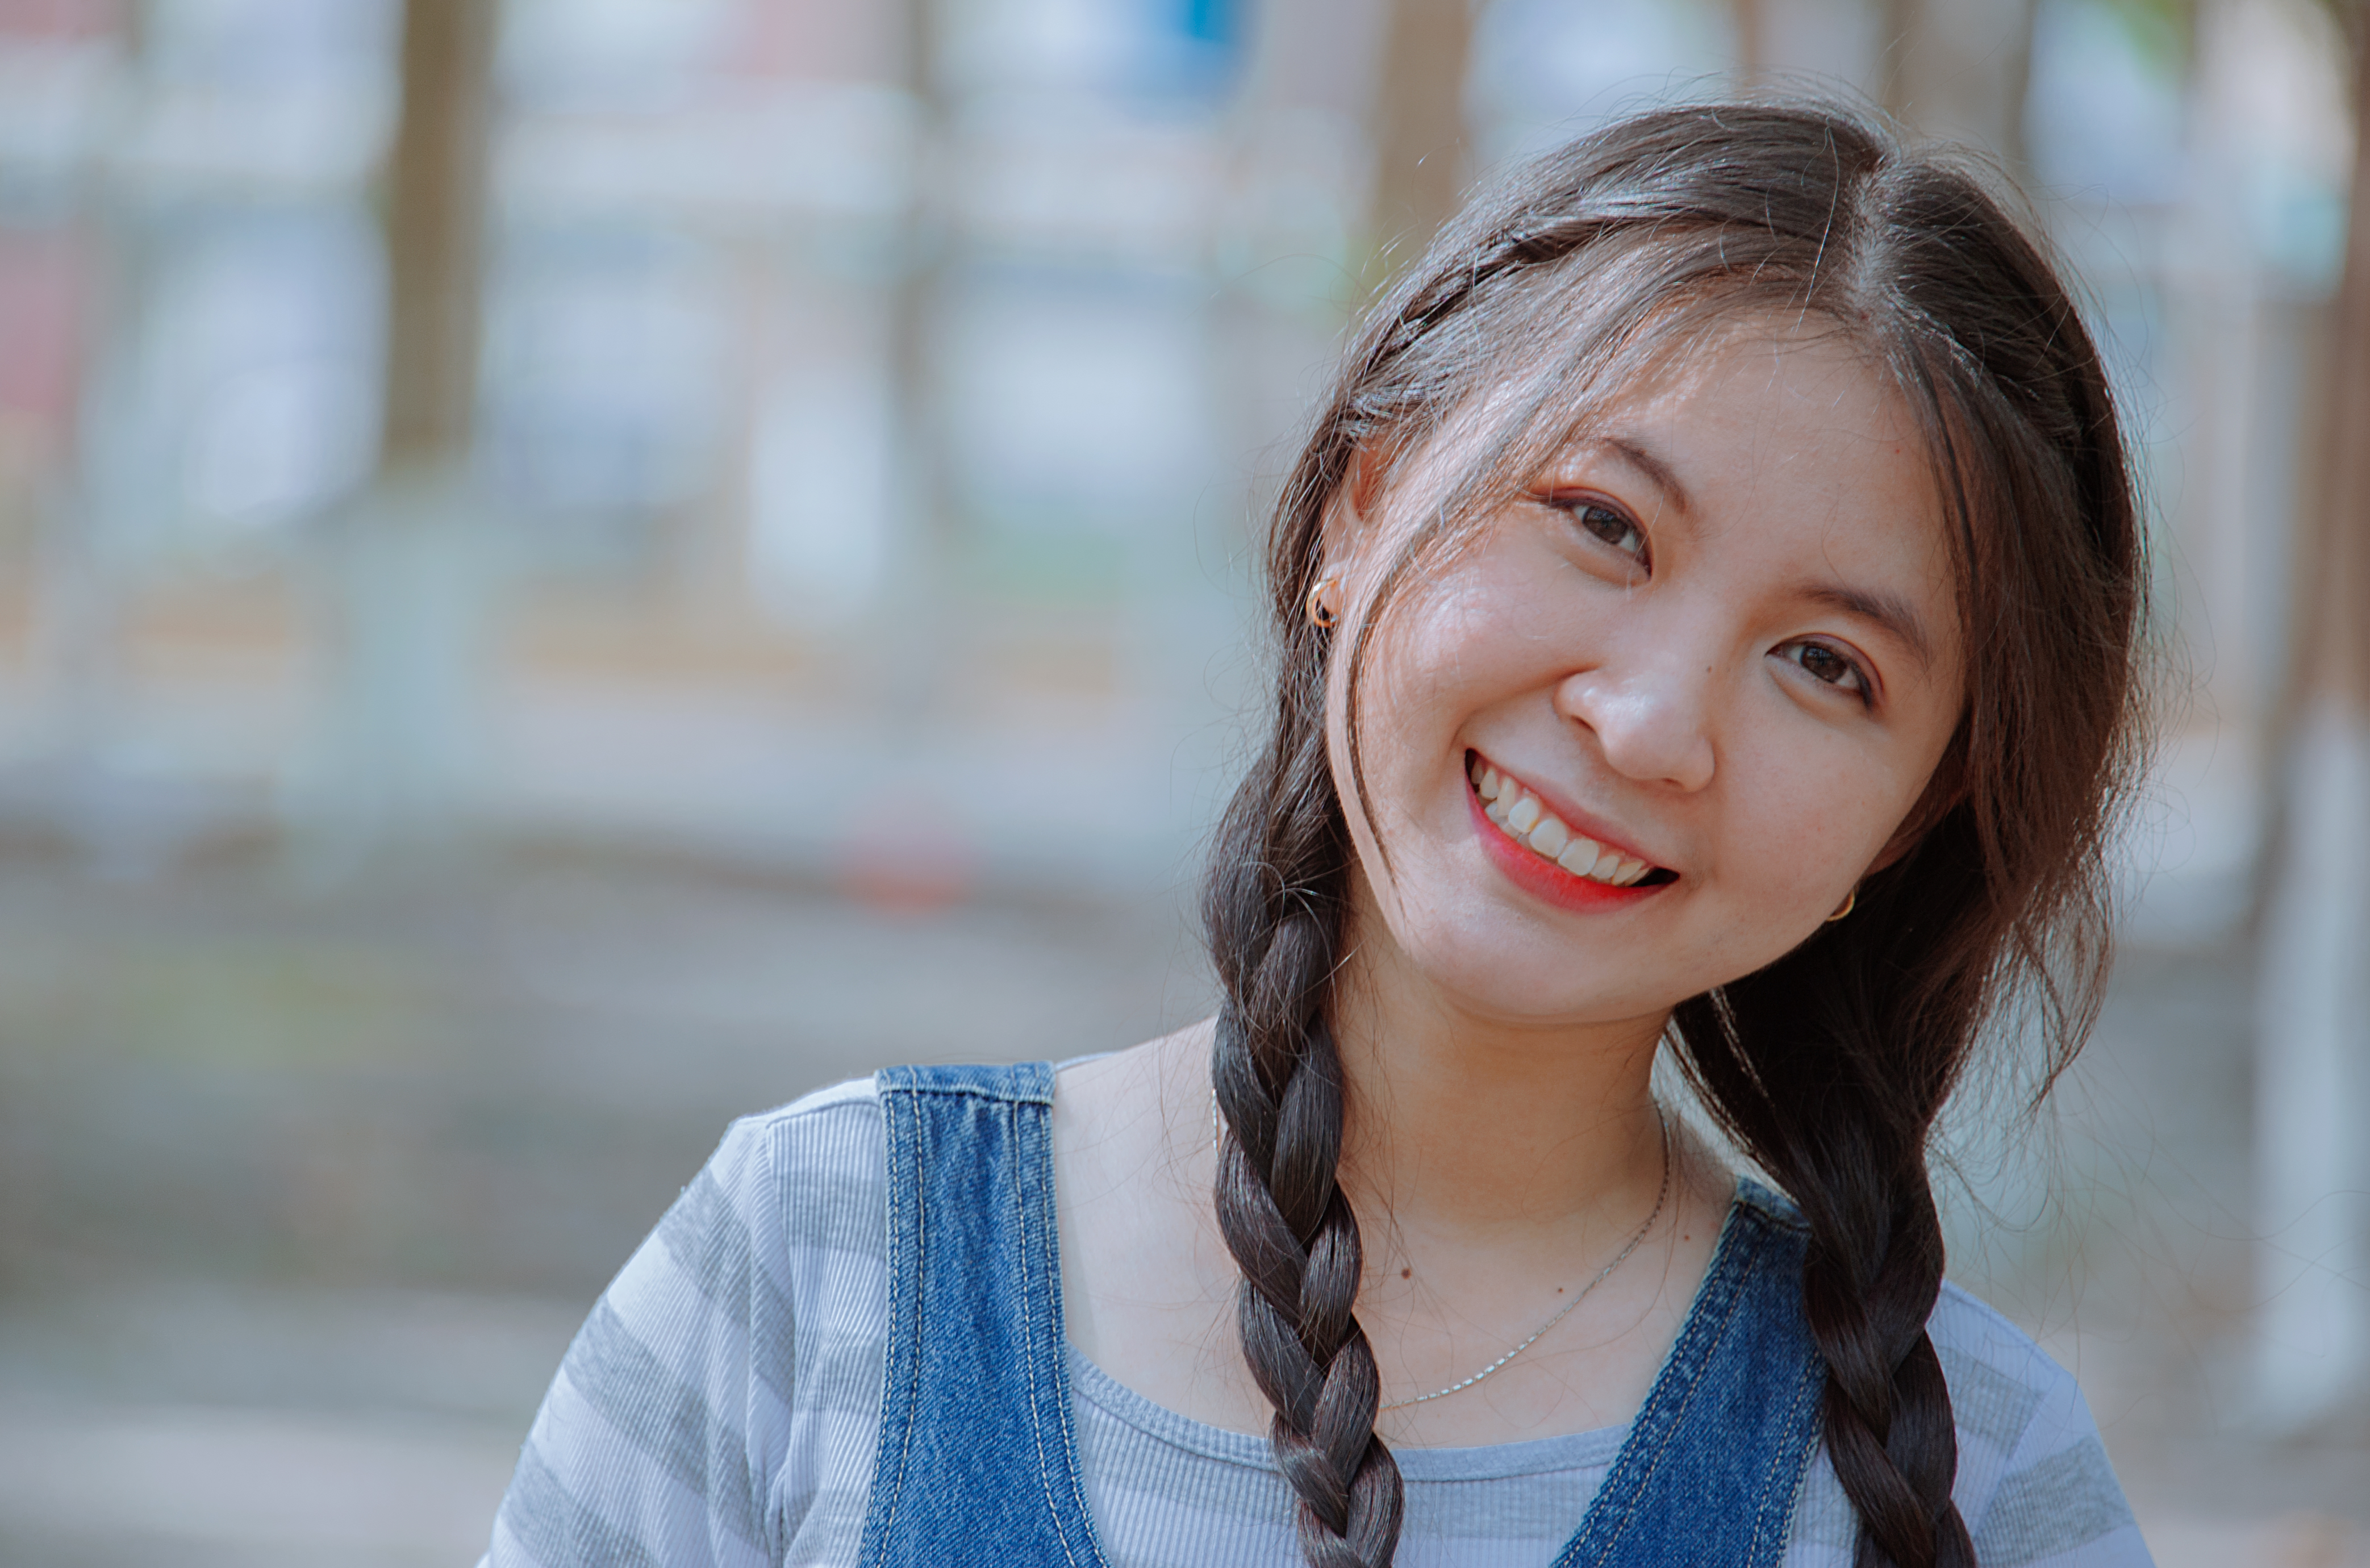
love, cute, portrait, beautiful, happy, girl, photograph, facial expression, skin, beauty, smile, lady, photography, hairstyle, emotion, eye, fun, long hair, happiness, portrait photography, brown hair, photo shoot, laughter